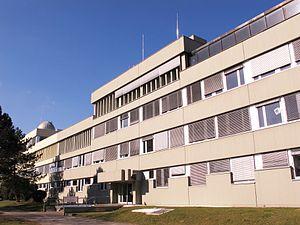
L'institut Max-Planck de radioastronomie est un des 80 instituts de recherche la société Max-Planck. Il est situé à Bonn dans le Land de Rhénanie-du-Nord-Westphalie en Allemagne. Il fut fondé en 1966.